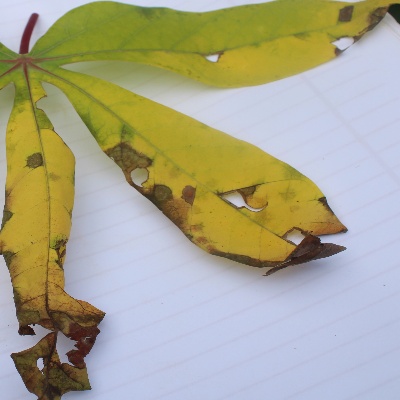
Crop: Cassava
Condition: brown spot